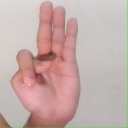
अक्षर: भ